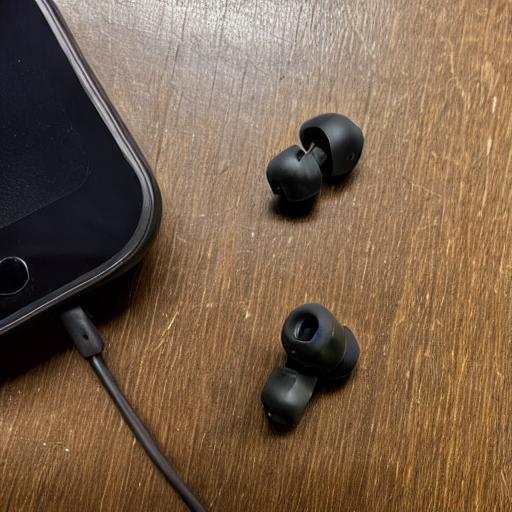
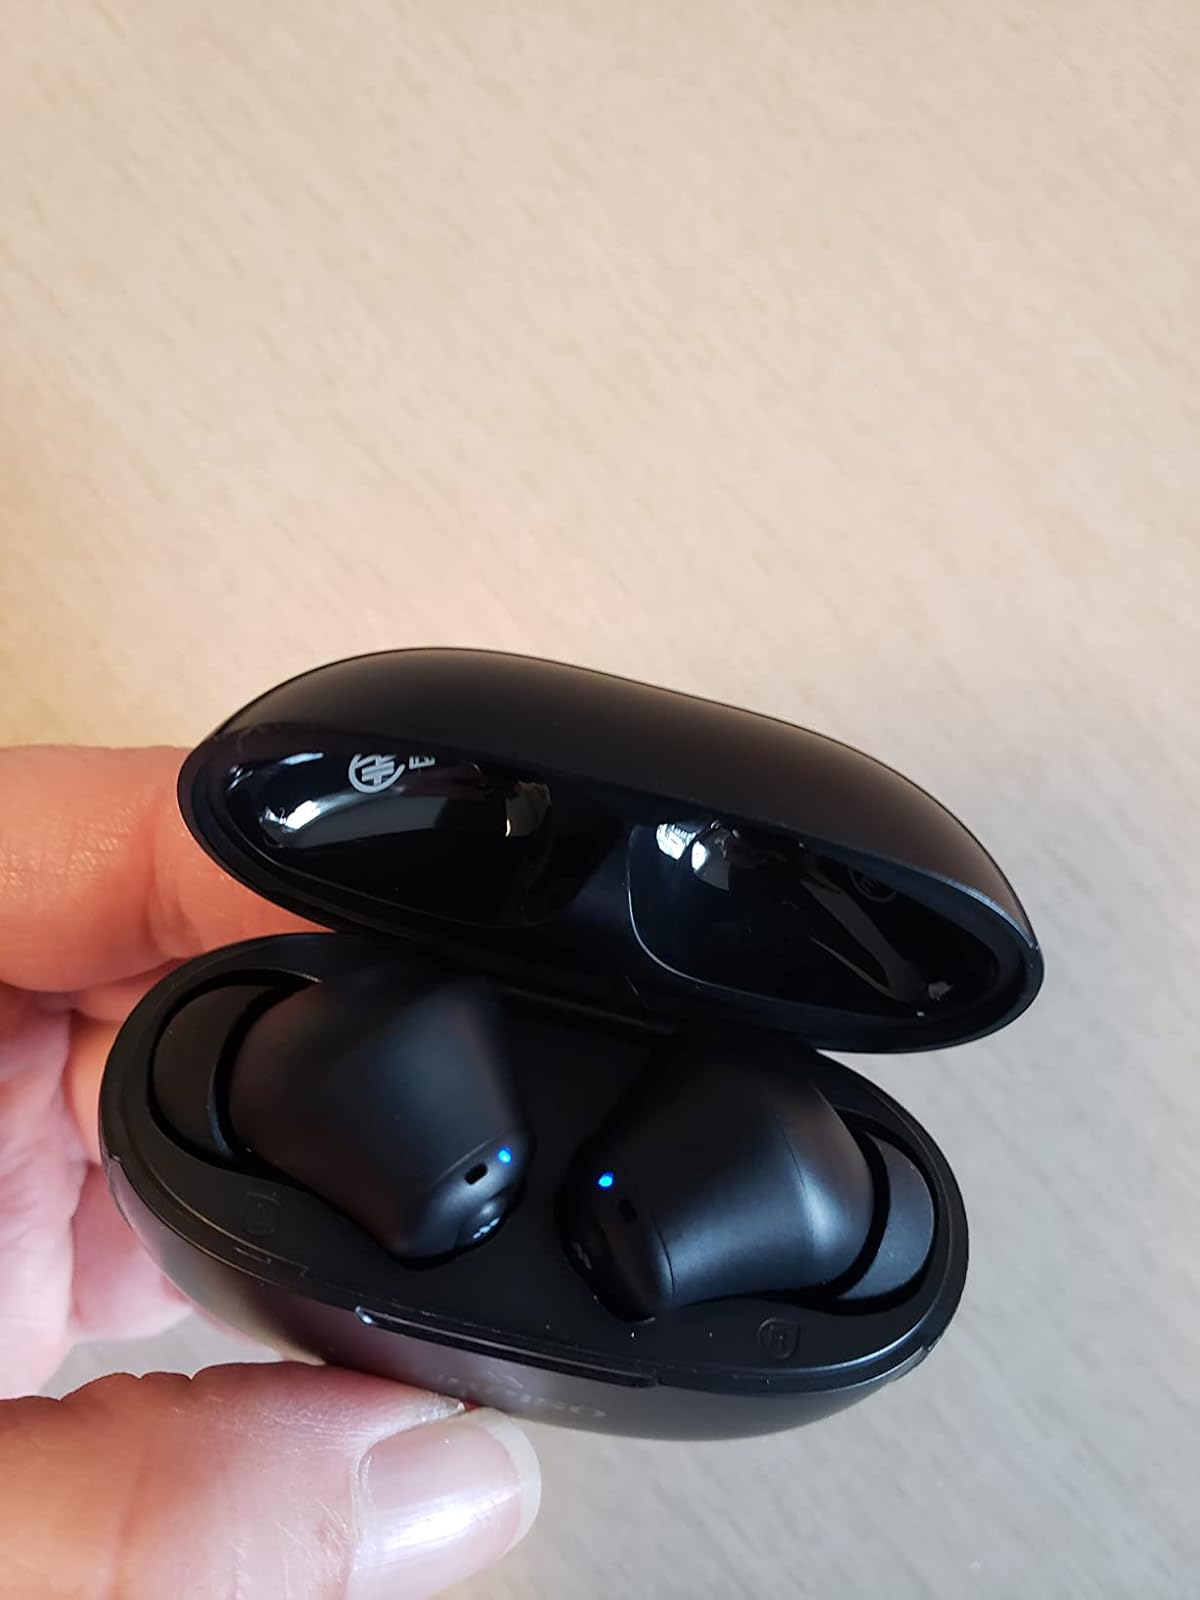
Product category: earbuds
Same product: no